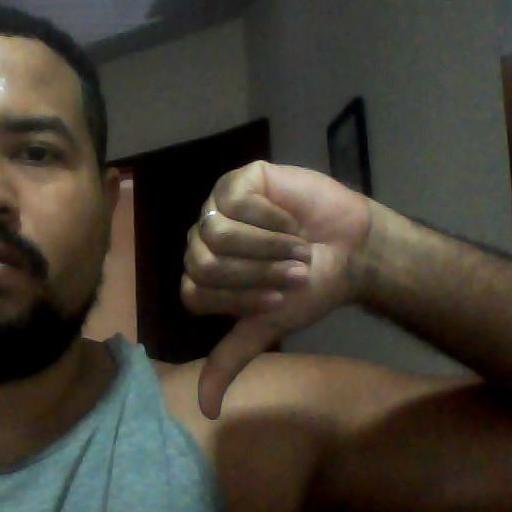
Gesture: dislike